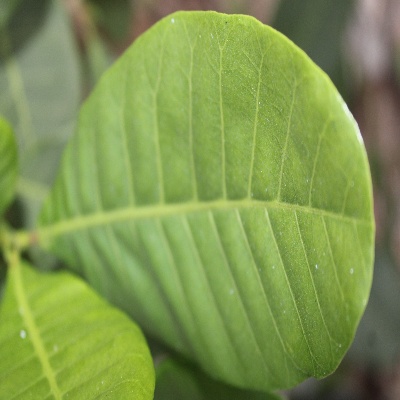
Crop: Cashew
Condition: healthy